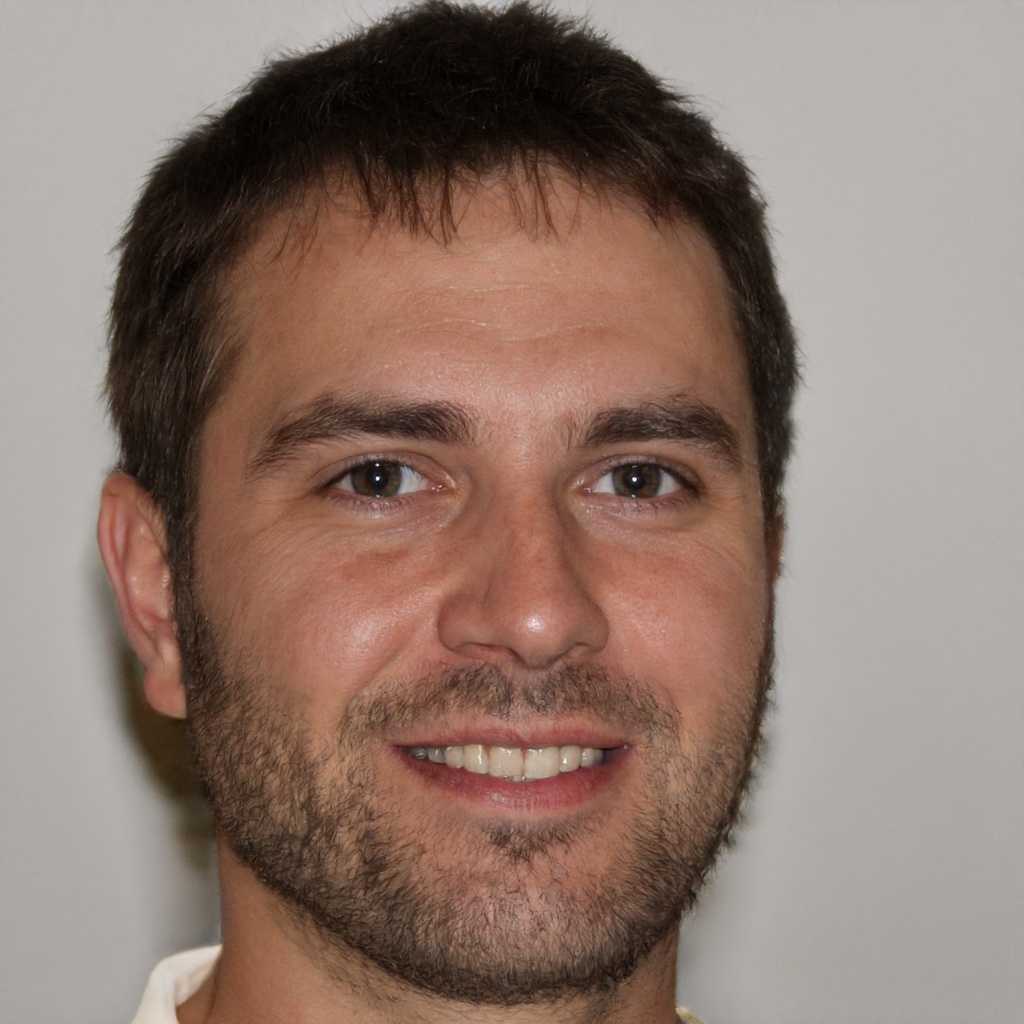
Gender: Male